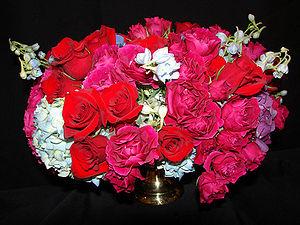
Un bouquet est un assemblage de fleurs, feuilles et rameaux réunis de façon à composer une harmonie de formes, de couleurs, de parfums.